Hugo MacNeill (rugby union)

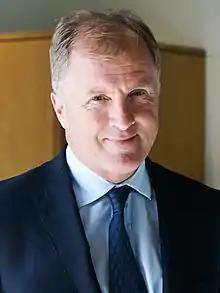
MacNeill in 2014

Hugh Patrick MacNeill (born 16 September 1958), commonly known as Hugo MacNeill, is a former rugby union player who played for Ireland, Leinster, the French Barbarians and the British and Irish Lions during the 1980s. During the late 1970s he also played Football for University College Dublin and Dublin University. After retiring from sport, MacNeill went on to serve as a Managing Director for Goldman Sachs. He has also worked as a rugby pundit for TV3 and BBC Radio 5 Live.